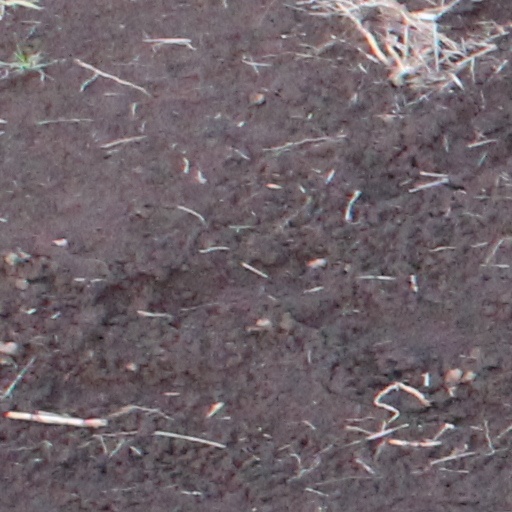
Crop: wheat